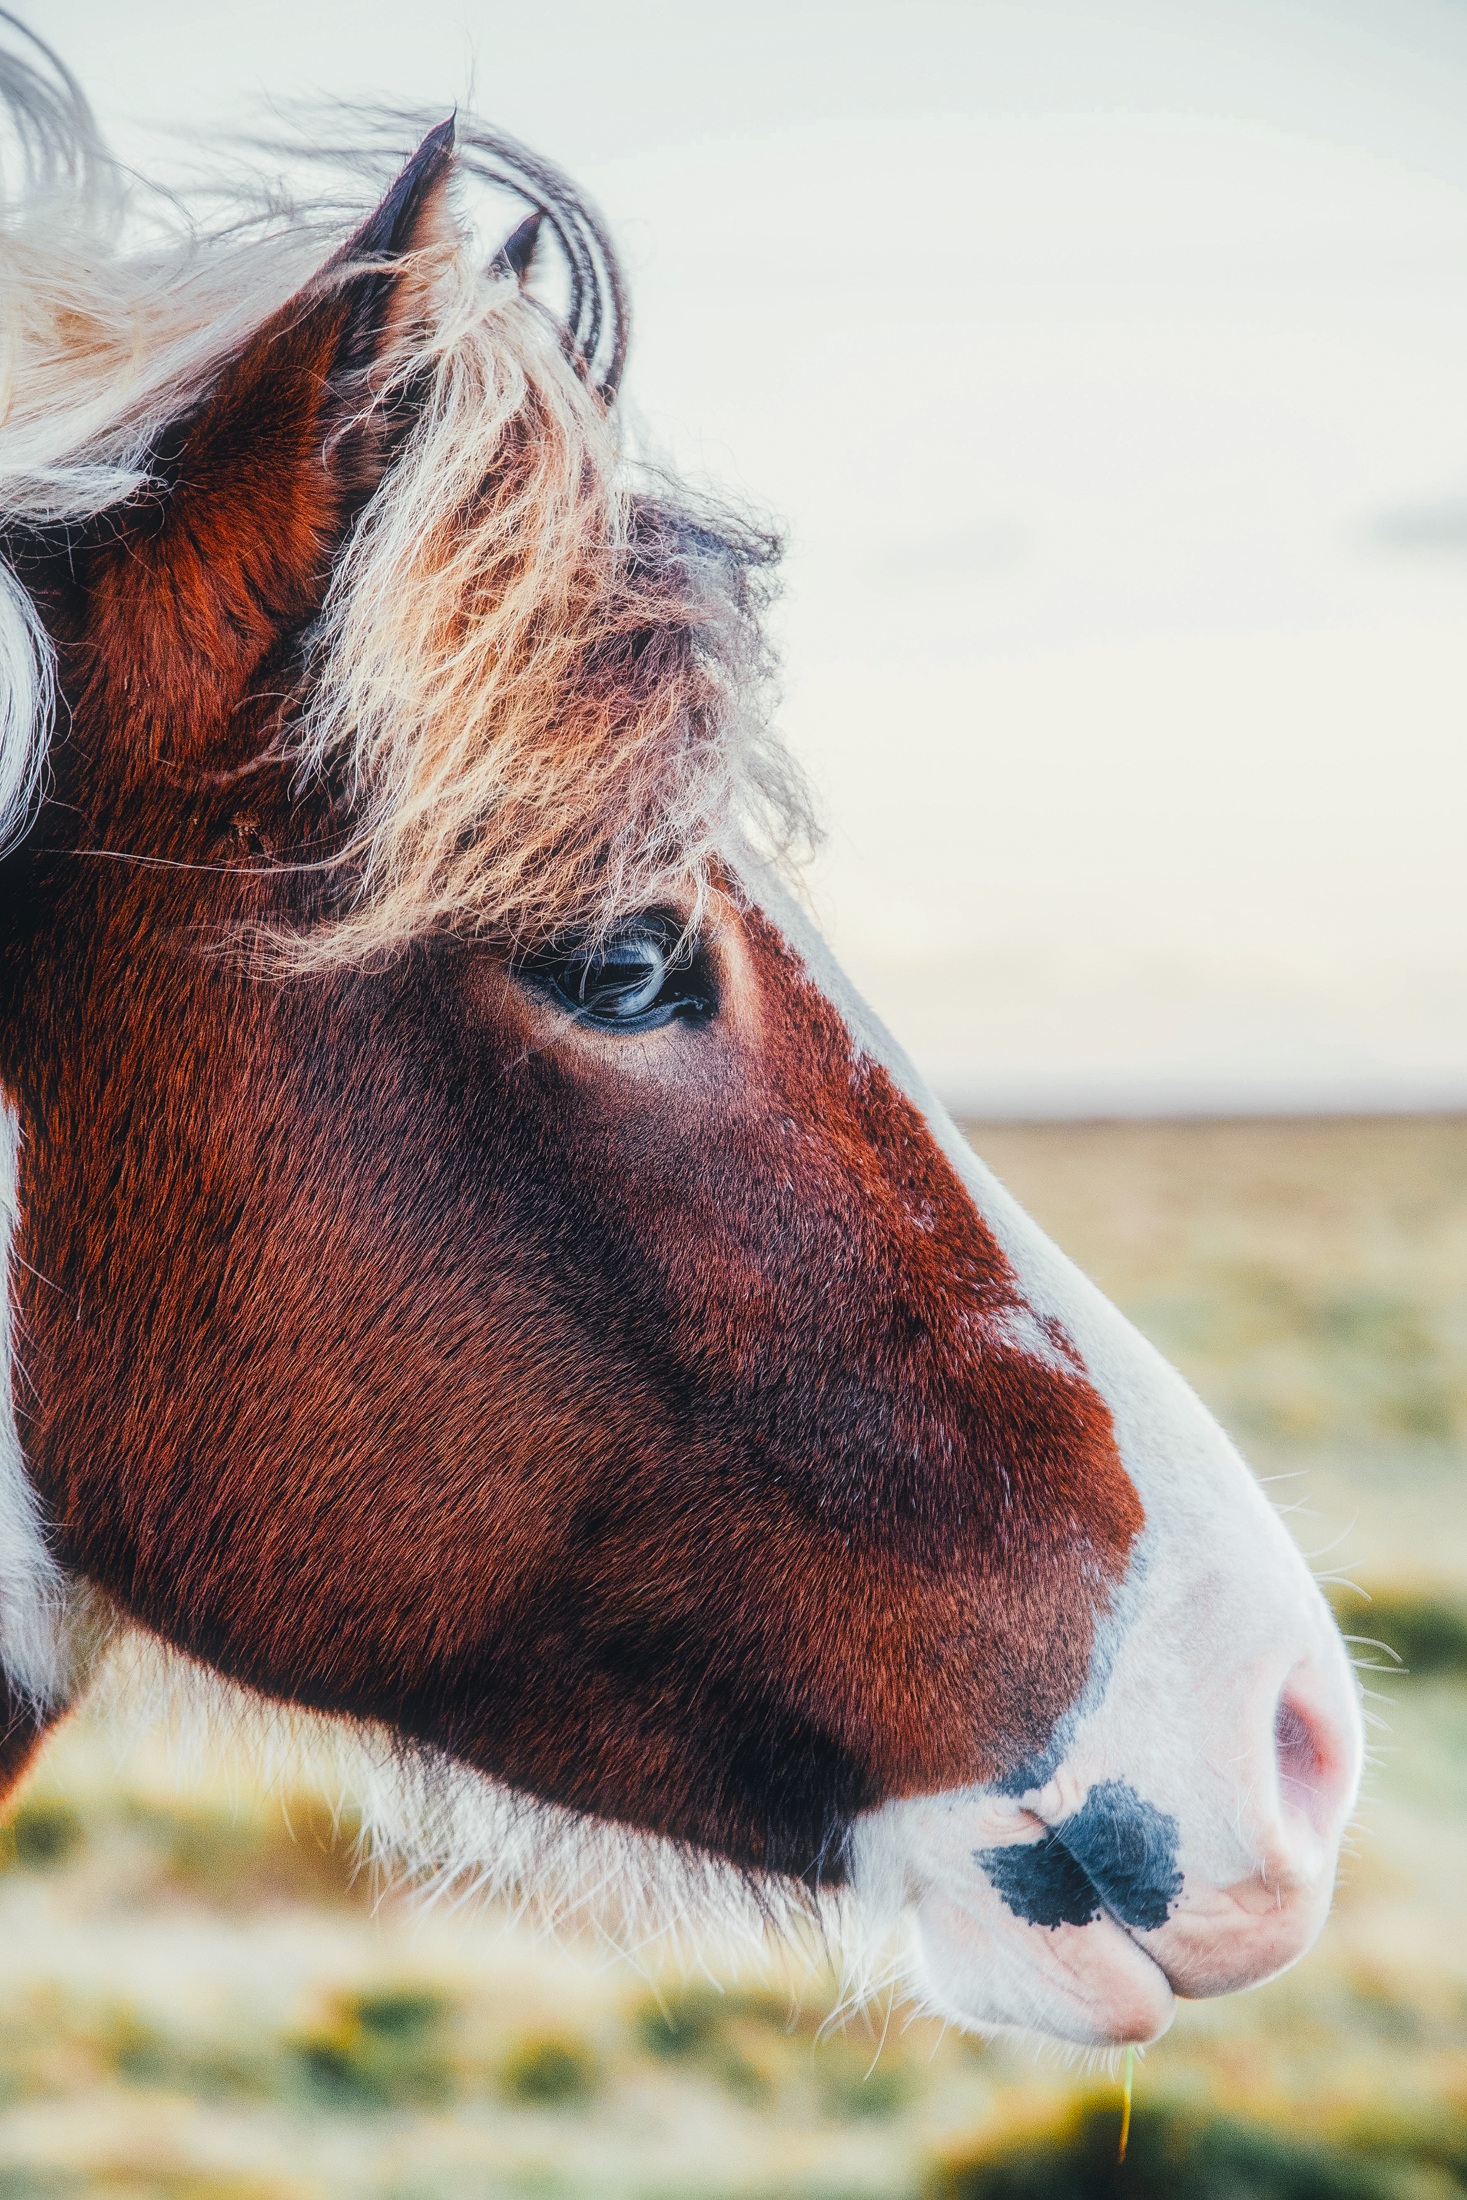
landscape, nature, grass, farm, animal, profile, wildlife, fur, macro, livestock, horse, mane, closeup, fauna, close up, outdoors, hdr, pony, snout, horse like mammal, mustang horse, horse tack